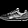
Label: Sneaker